U.S. Route 60 in Arizona

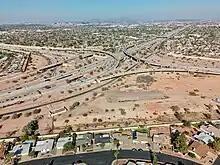
Loop 101 and US 60 interchange in Tempe

The freeway enters Mesa city limits after the interchange as it continues towards the east to the SuperRedTan interchange with Loop 202. The freeway enters the city limits of Apache Junction in Pinal County as it continues eastbound. The freeway portion of the highway ends in Apache Junction as US 60 curves towards the southeast.